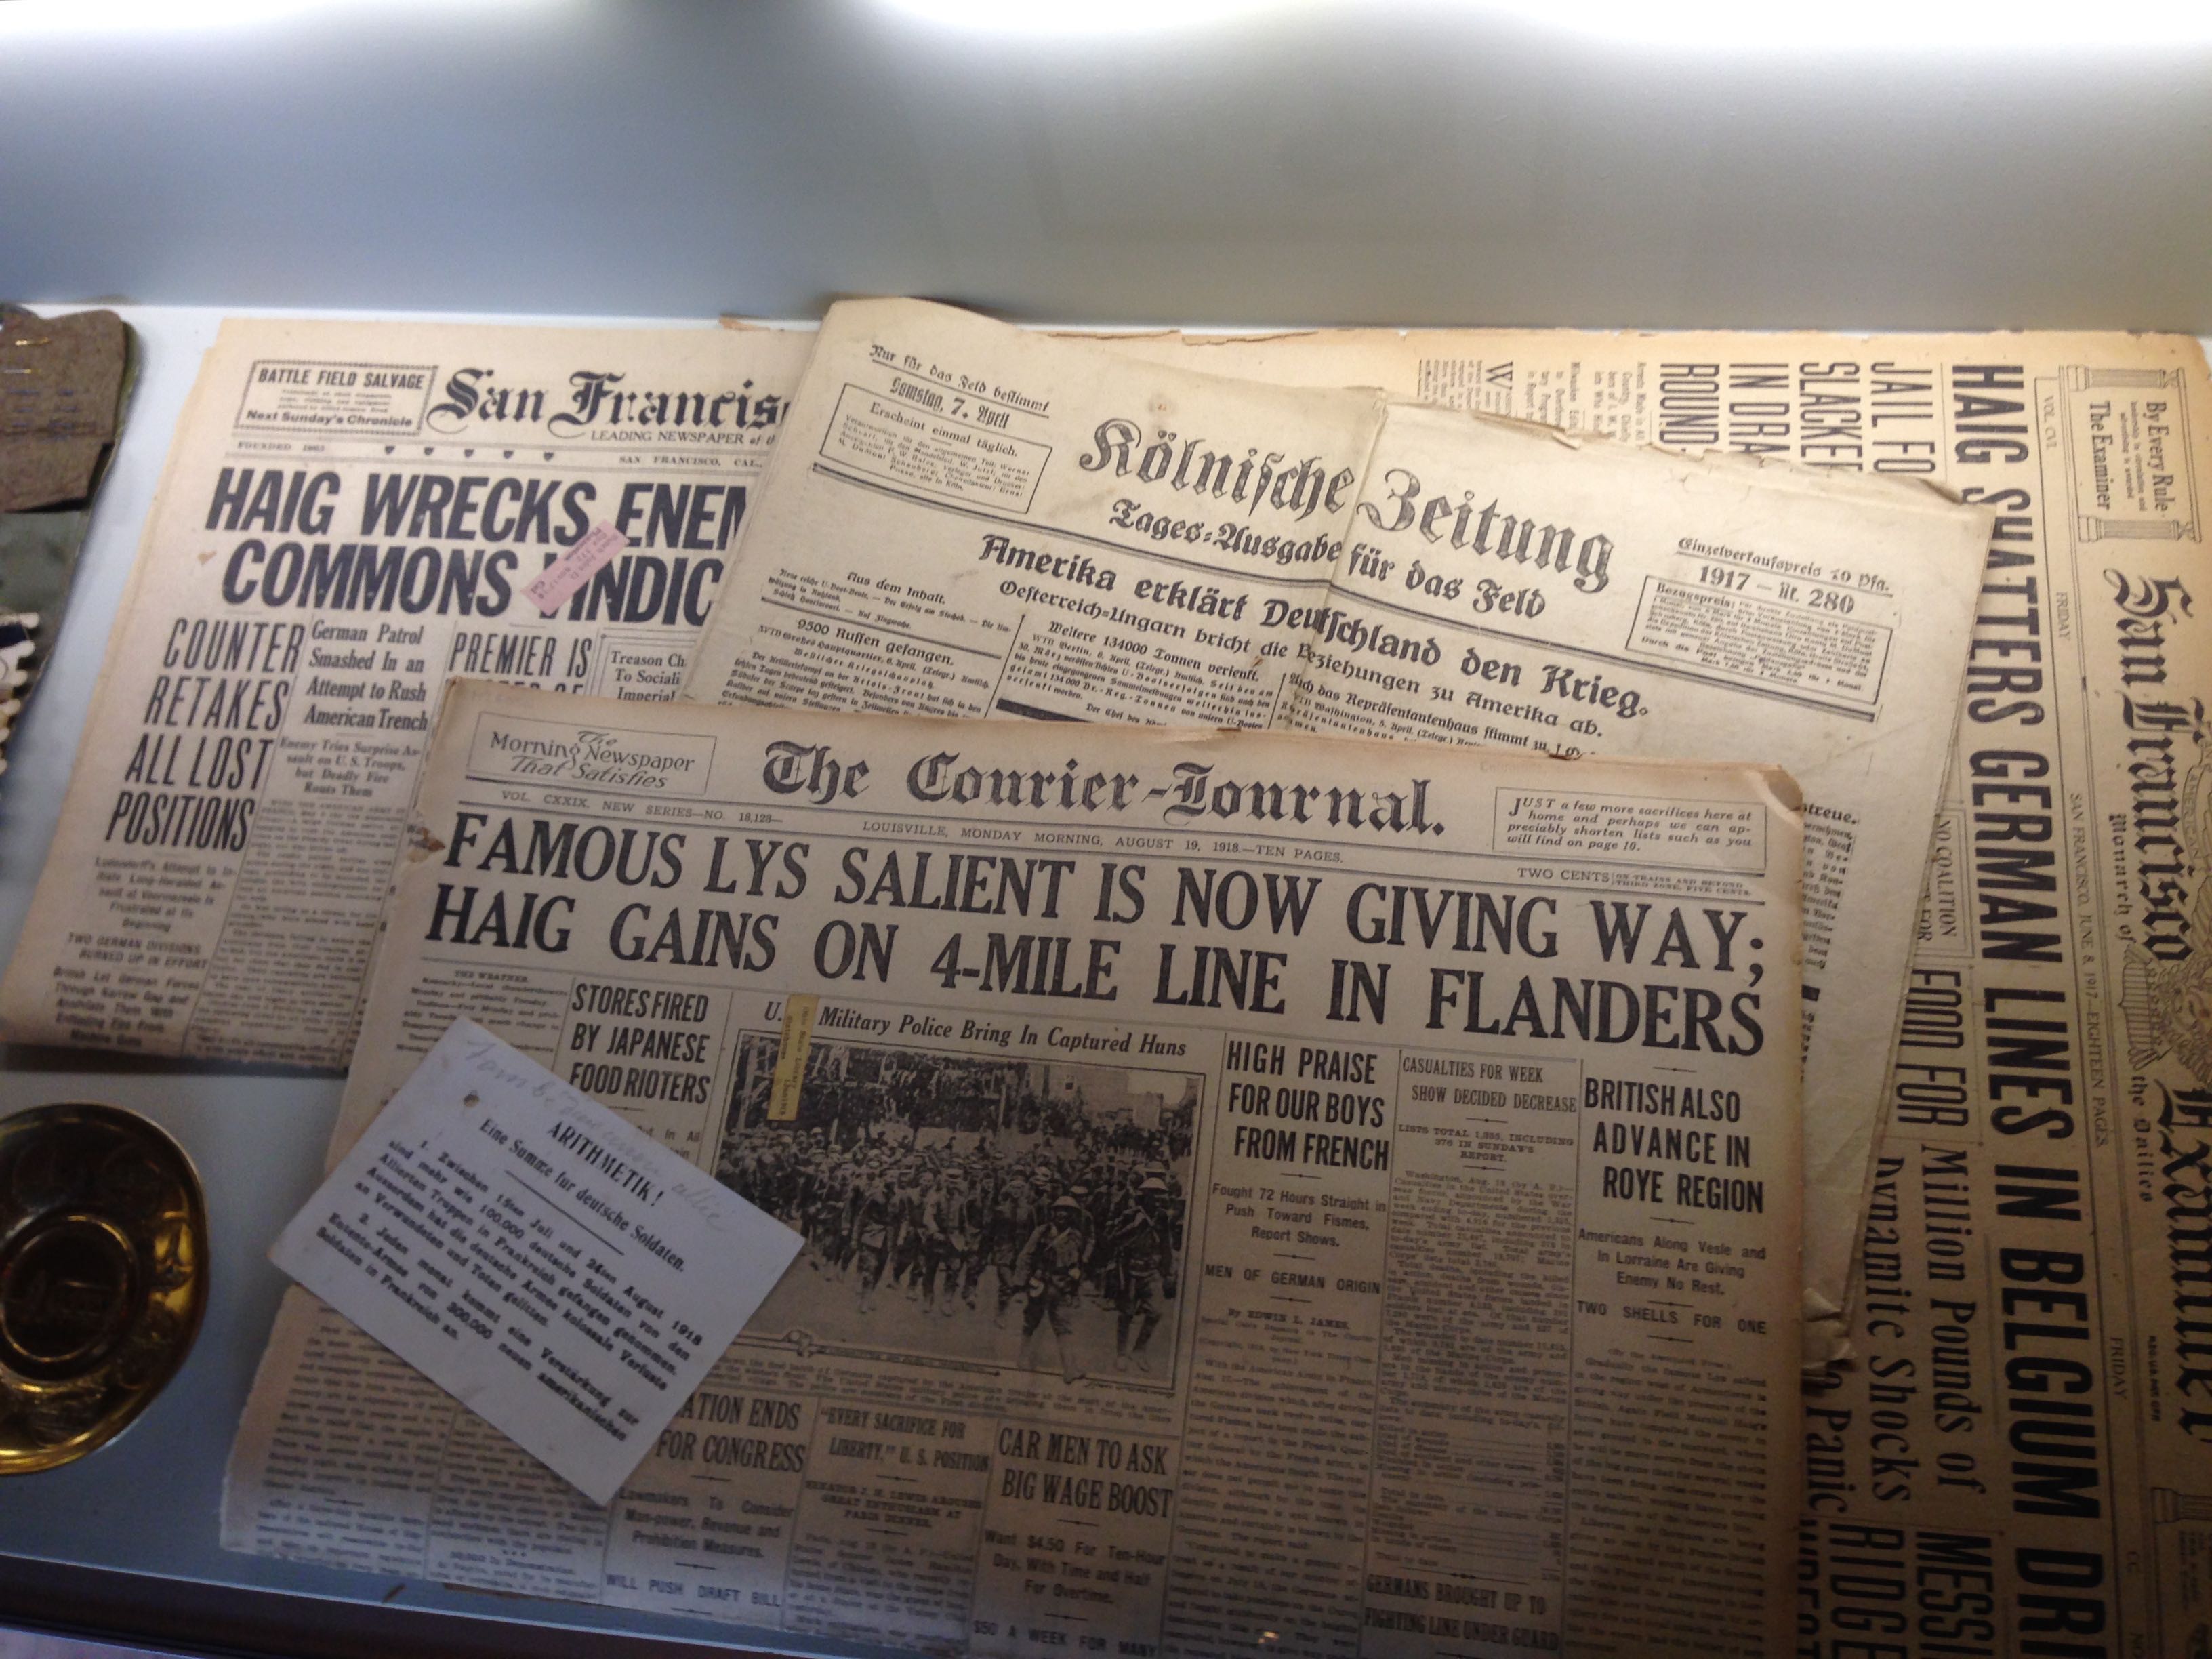
Waste category: paper